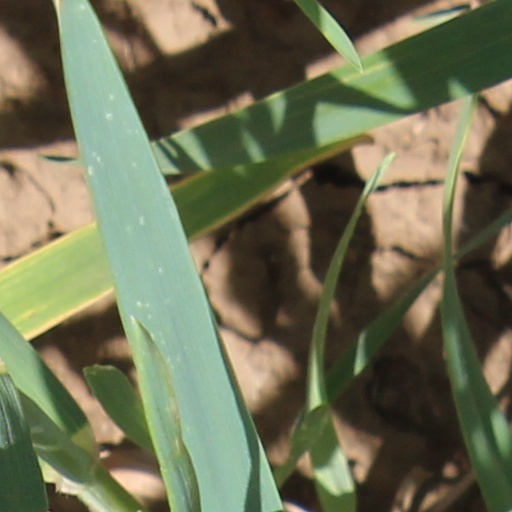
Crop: wheat